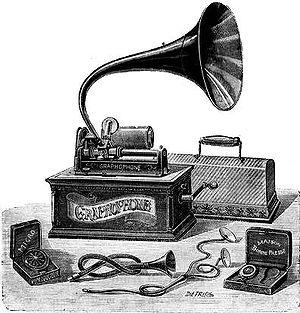
Le Graphophone est le nom et la marque déposée d'une version améliorée du phonographe. Il fut développé par Charles Sumner Tainter au Volta Laboratory fondé par Alexander Graham Bell à Washington, D.C. Il est la première machine à dicter.